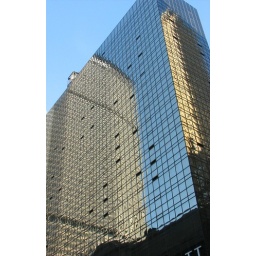
met life building reflected in the grand hyatt 42 street